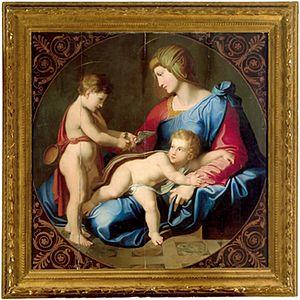
Luigi Agricola ou Luigi Bauer ou encore Luigi Pauer est un graveur et un peintre italien qui fut actif à la fin du XVIIIᵉ siècle et début du XIXᵉ siècle.